Edderside

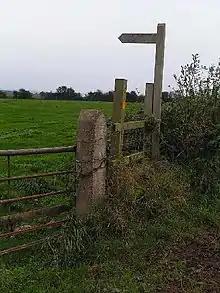
A public footpath near Edderside which leads to the village of Allonby.

In 1878, an iron ship was commissioned in Liverpool bearing the name "Edderside" by the Whitehaven Ship Building Company. She had her maiden voyage from Liverpool that year, arriving in Sydney in June 1879. In 1895 she was converted to a barque rig, and sold to new owners based in Norway in 1903. She sank off the coast of South Africa in 1919, having left the port of Durban bound for Buenos Aires with a cargo of coal, but collided with another vessel in dense fog. All seven hands were lost.